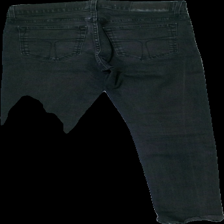
View: back
Type: Jeans
Category: Ladies
Brand: Tiger Of Sweden
Colors: Black
Material: 98% bomull 2% elastan
Pattern: Logo print
Cut: Tight
Season: All
Damage: lite urtvättat
Damage location: middle center
Price range: <50
Recommended usage: Reuse
Description: jeans